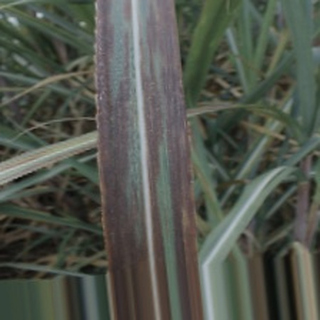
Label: sugarcane_bacterial_blight